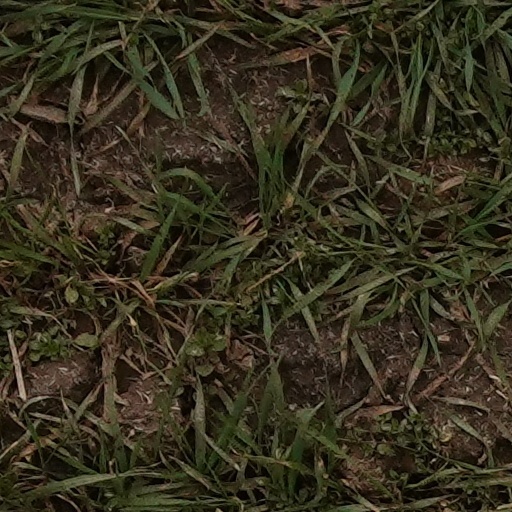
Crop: wheat